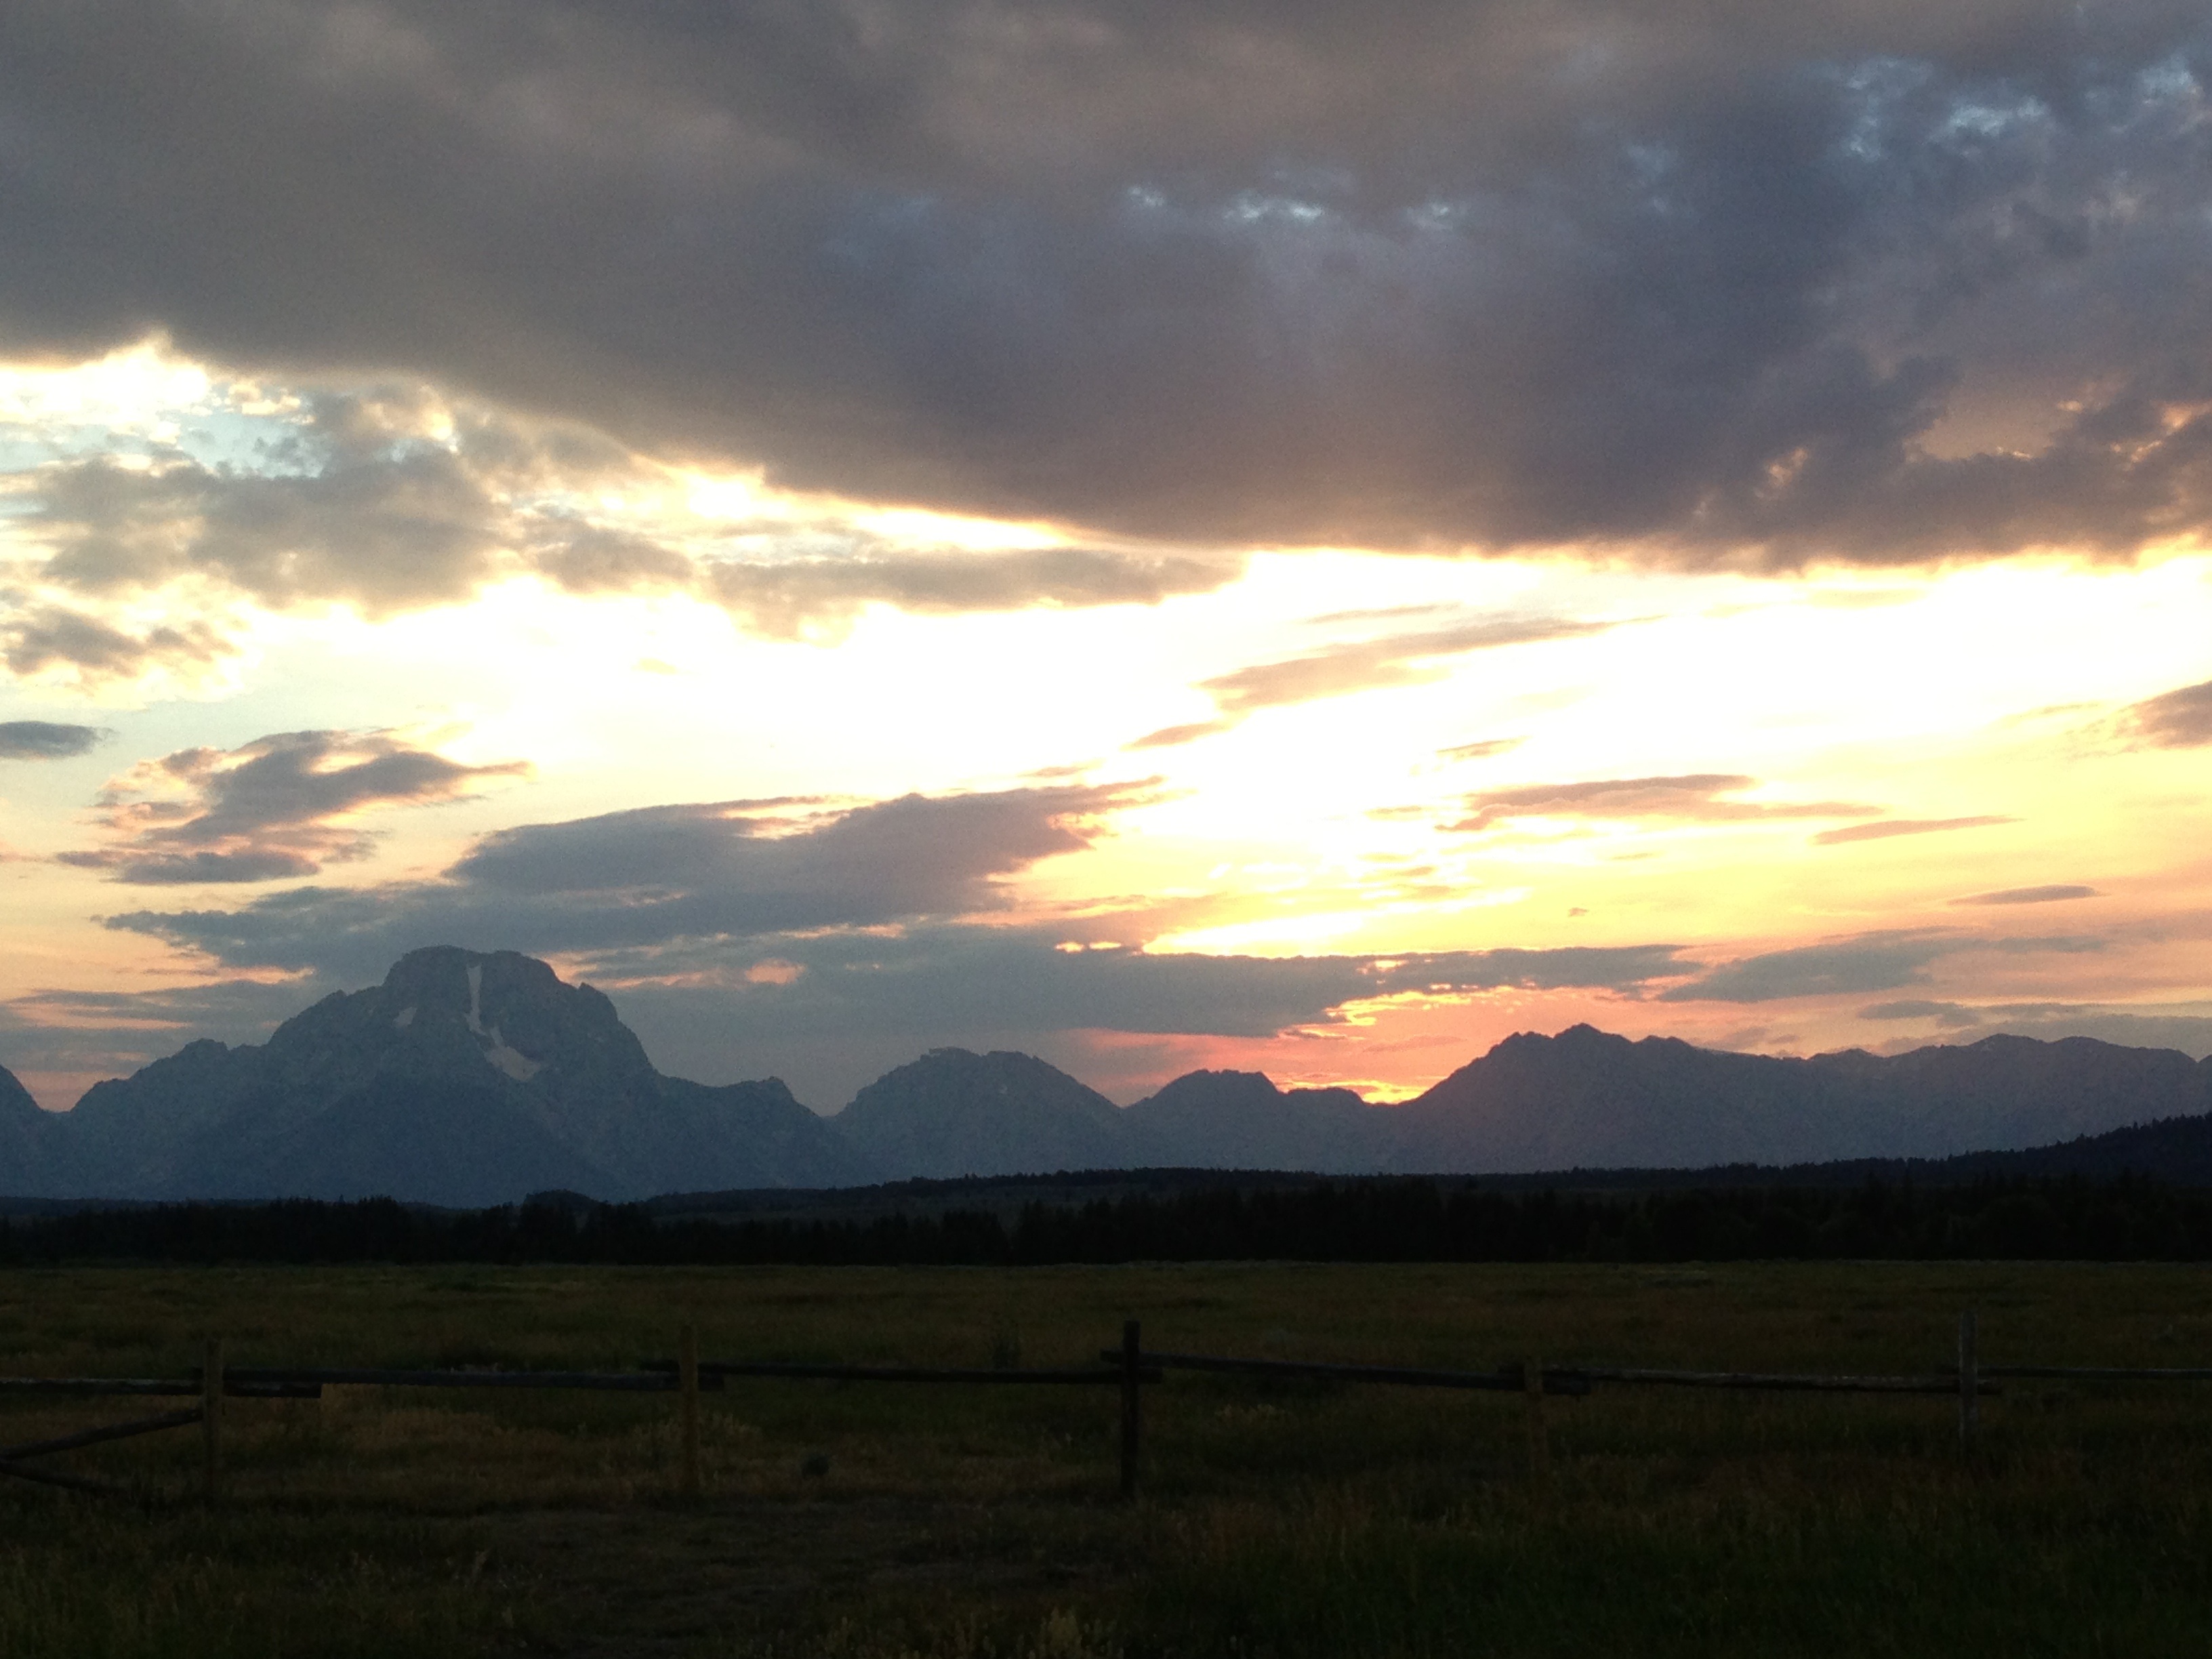
landscape, horizon, mountain, cloud, sky, sun, sunrise, sunset, field, prairie, sunlight, morning, hill, dawn, peak, dusk, evening, scenic, plain, clouds, grassland, loch, wyoming, tetons, afterglow, mountainous landforms, red sky at morning